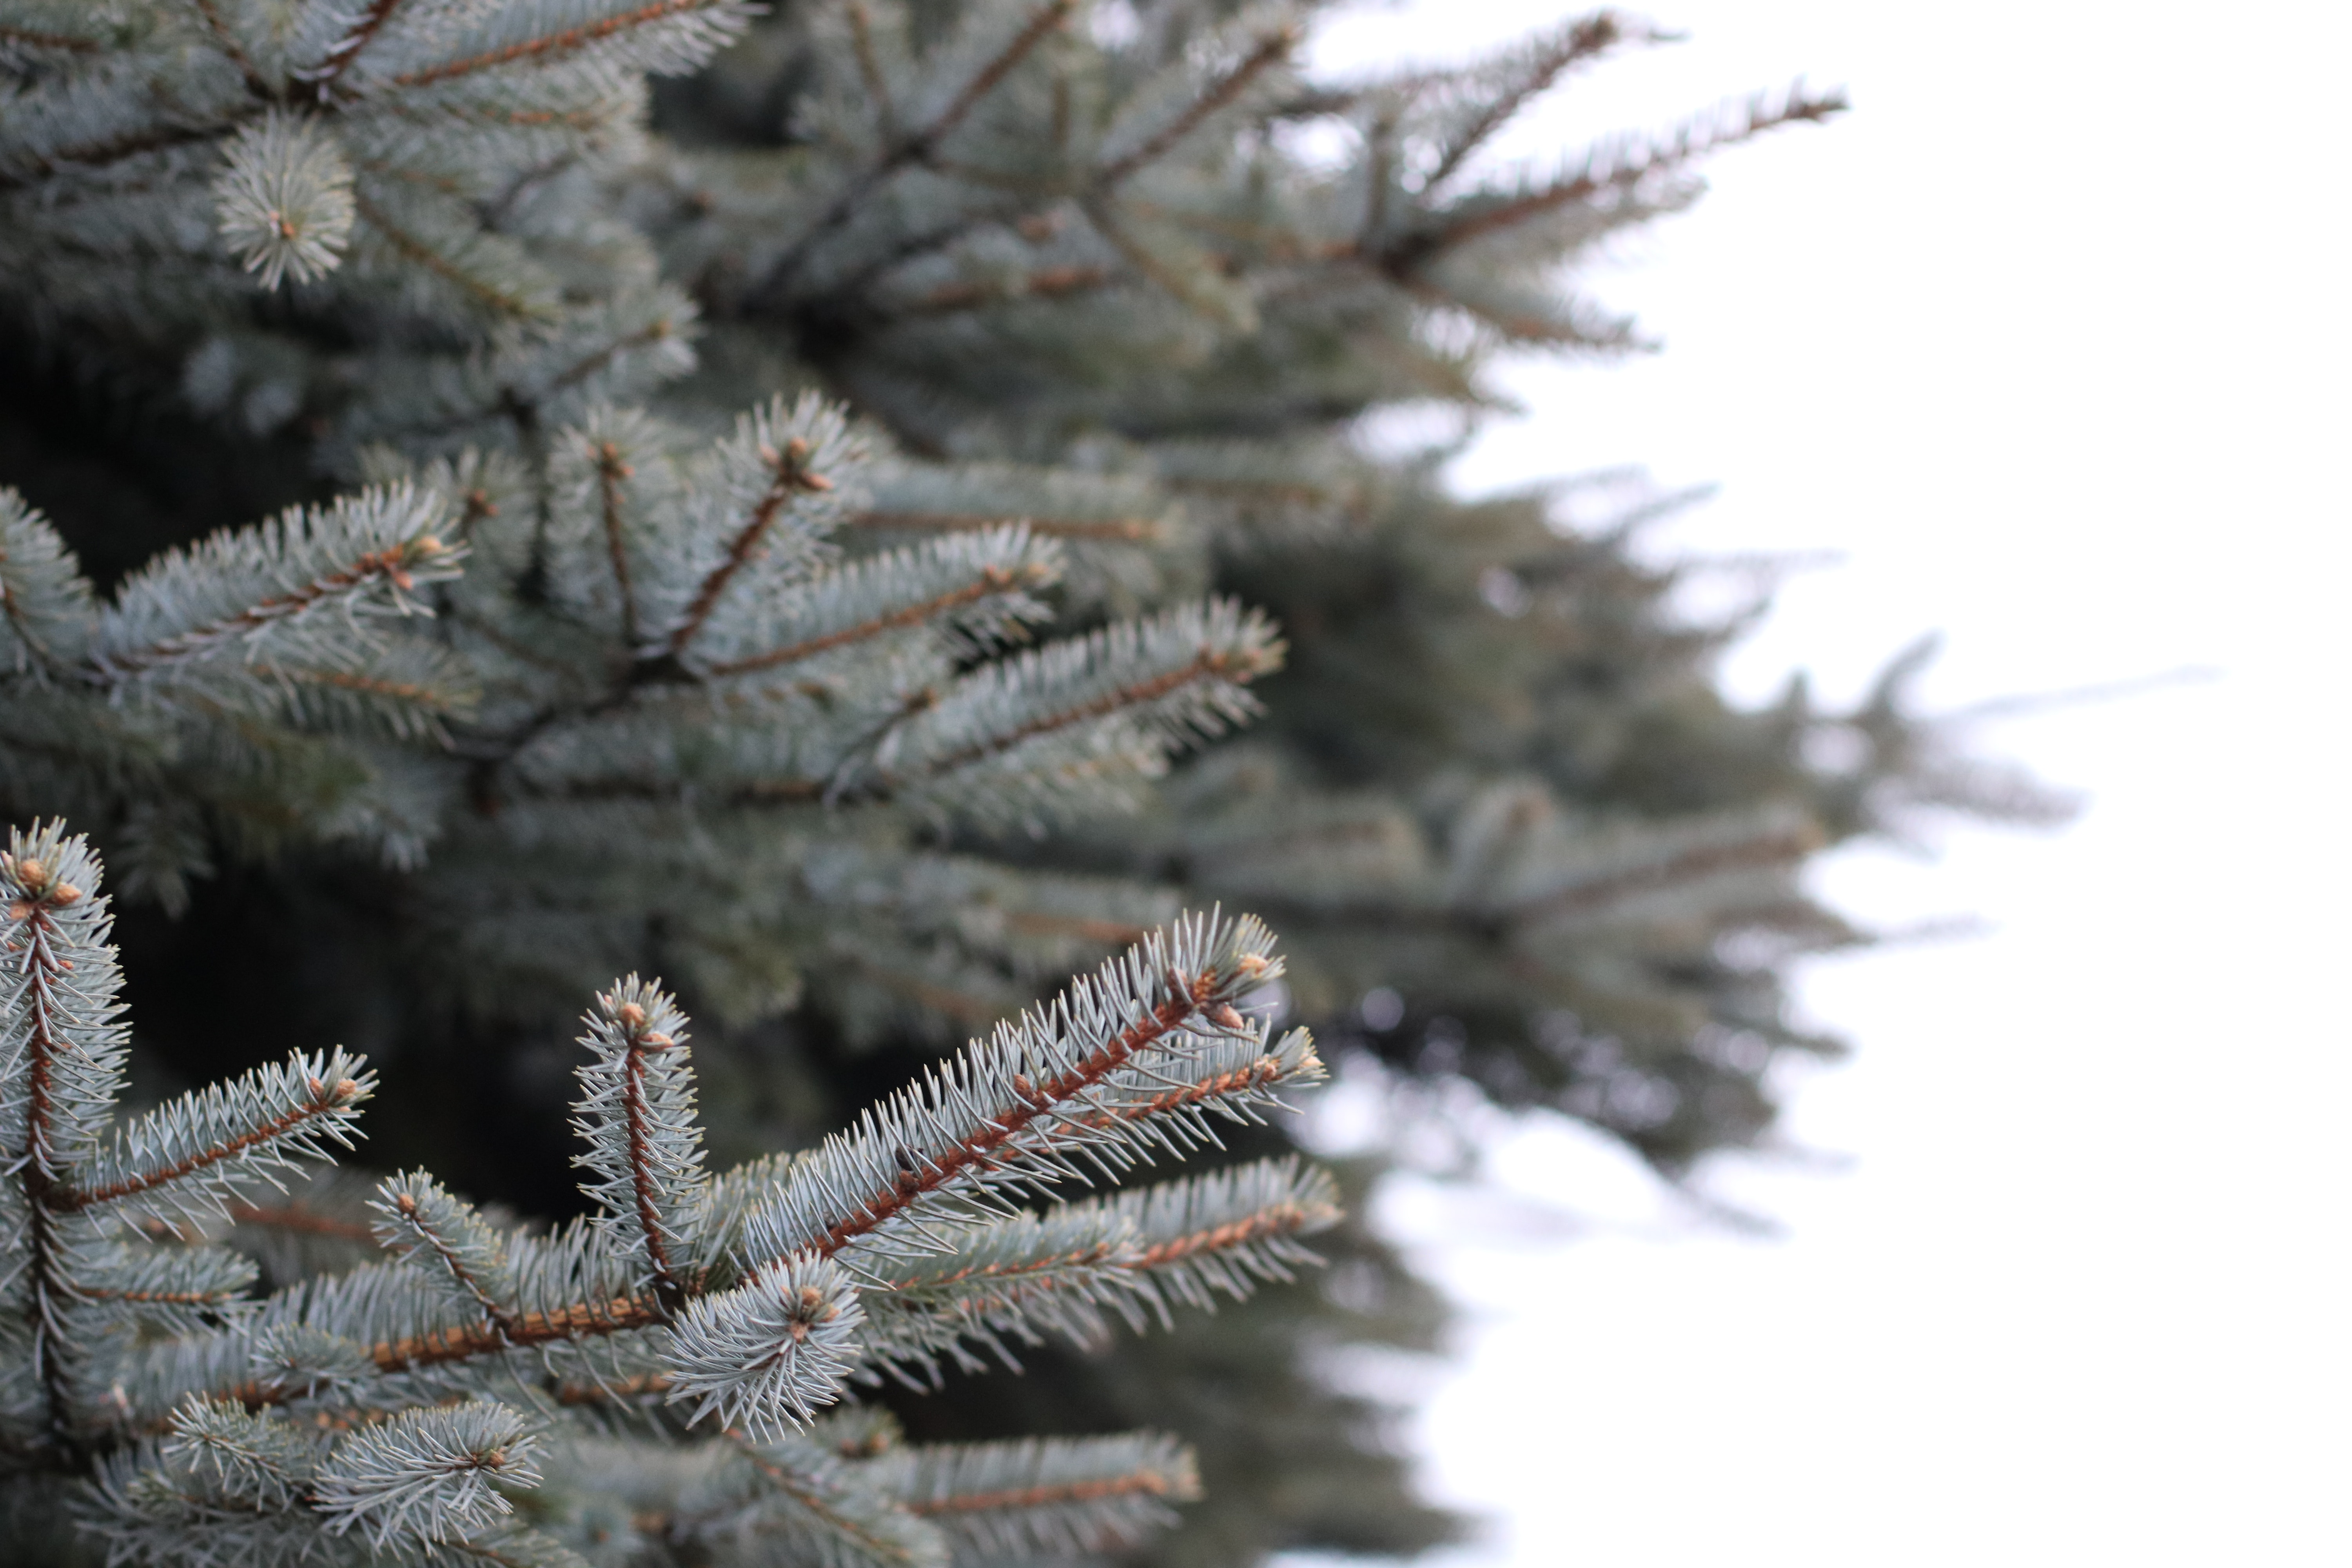
Columbian spruce, balsam fir, shortleaf black spruce, Colorado spruce, Yellow fir, Canadian fir, frost, branch, tree, winter, freezing, lodgepole pine, American larch, plant, fir, spruce, pine, sitka spruce, pine family, conifer, evergreen, snow, woody plant, silvertip fir, oregon pine, red pine, Jack pine, organism, twig, larch, cypress family, vascular plant